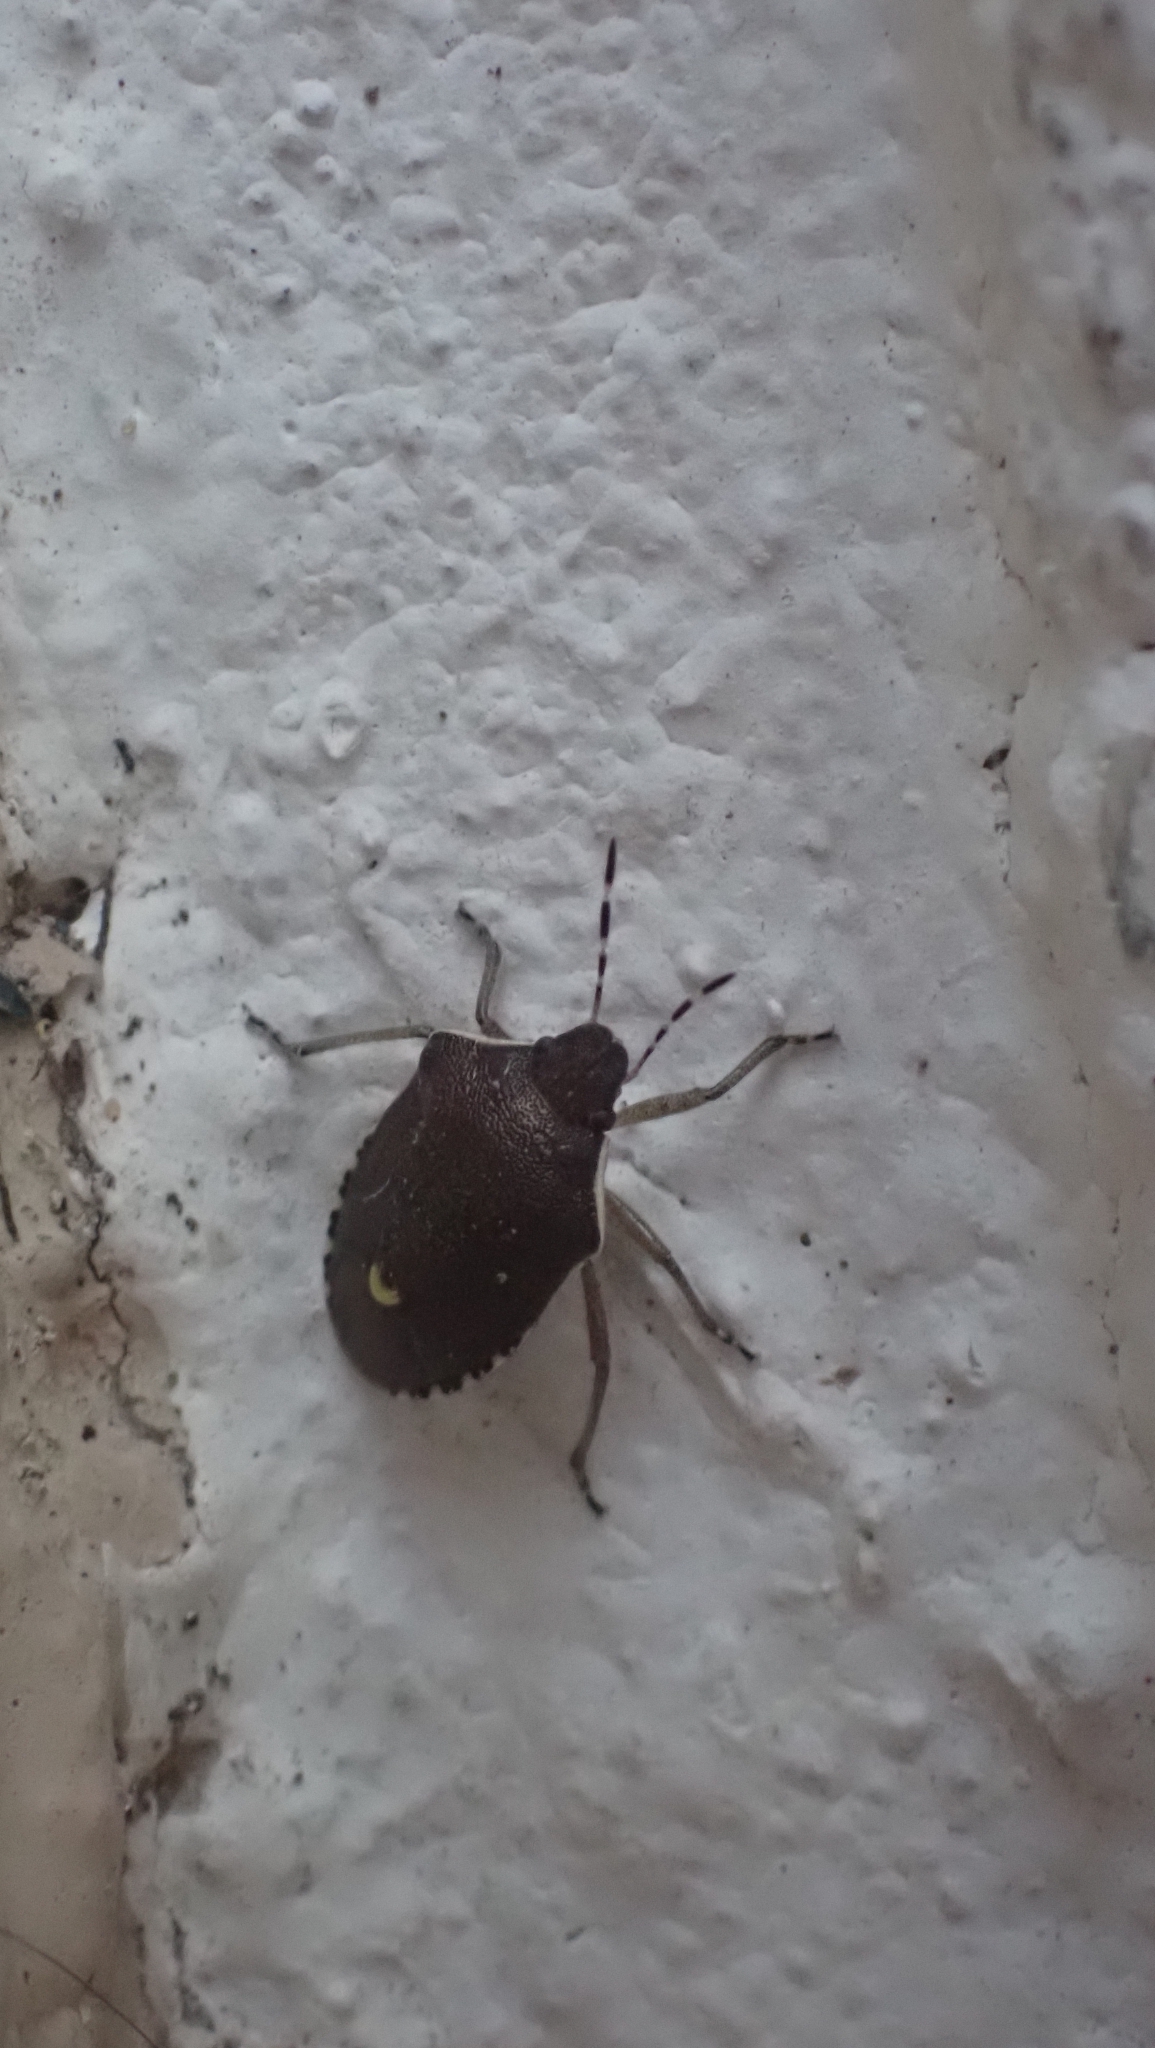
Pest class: stink_bug